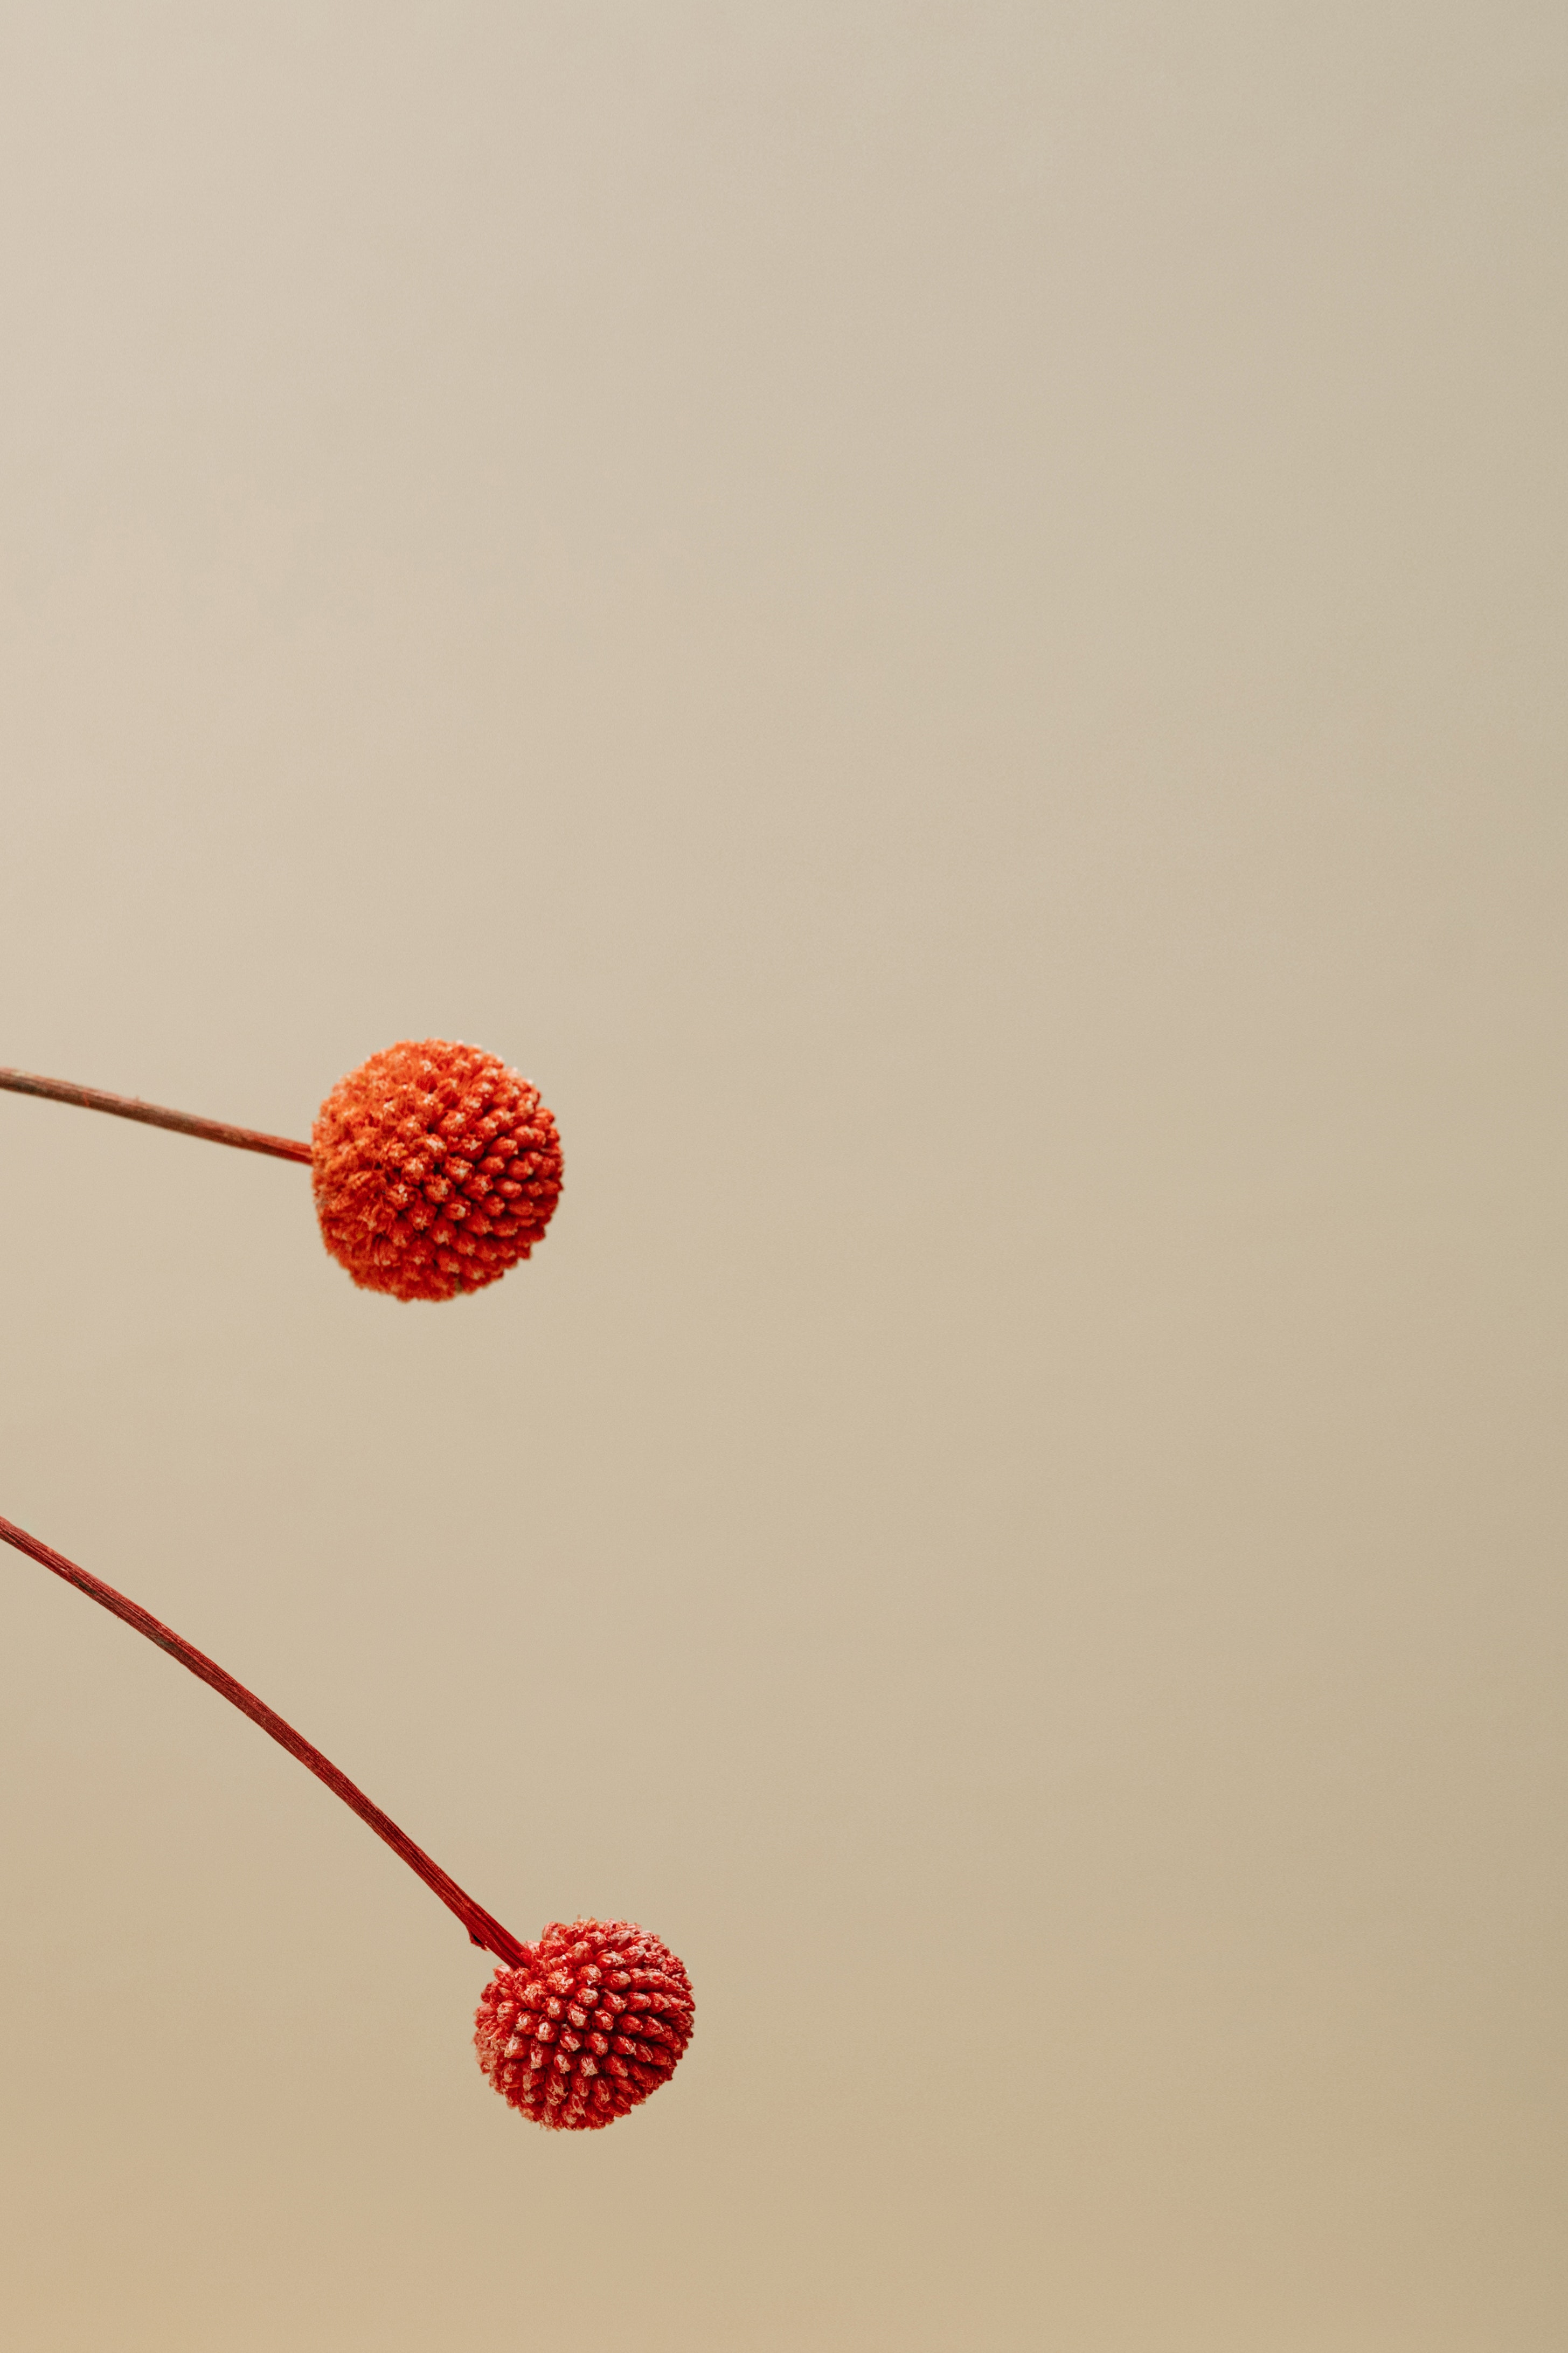
natural, microphone, twig, art, event, pattern, magenta, recreation, macro photography, peach, carmine, illustration, coquelicot, still life photography, circle, plant stem, font, fashion accessory